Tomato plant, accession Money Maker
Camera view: vertical (180 deg); turntable rotation: 270 degrees
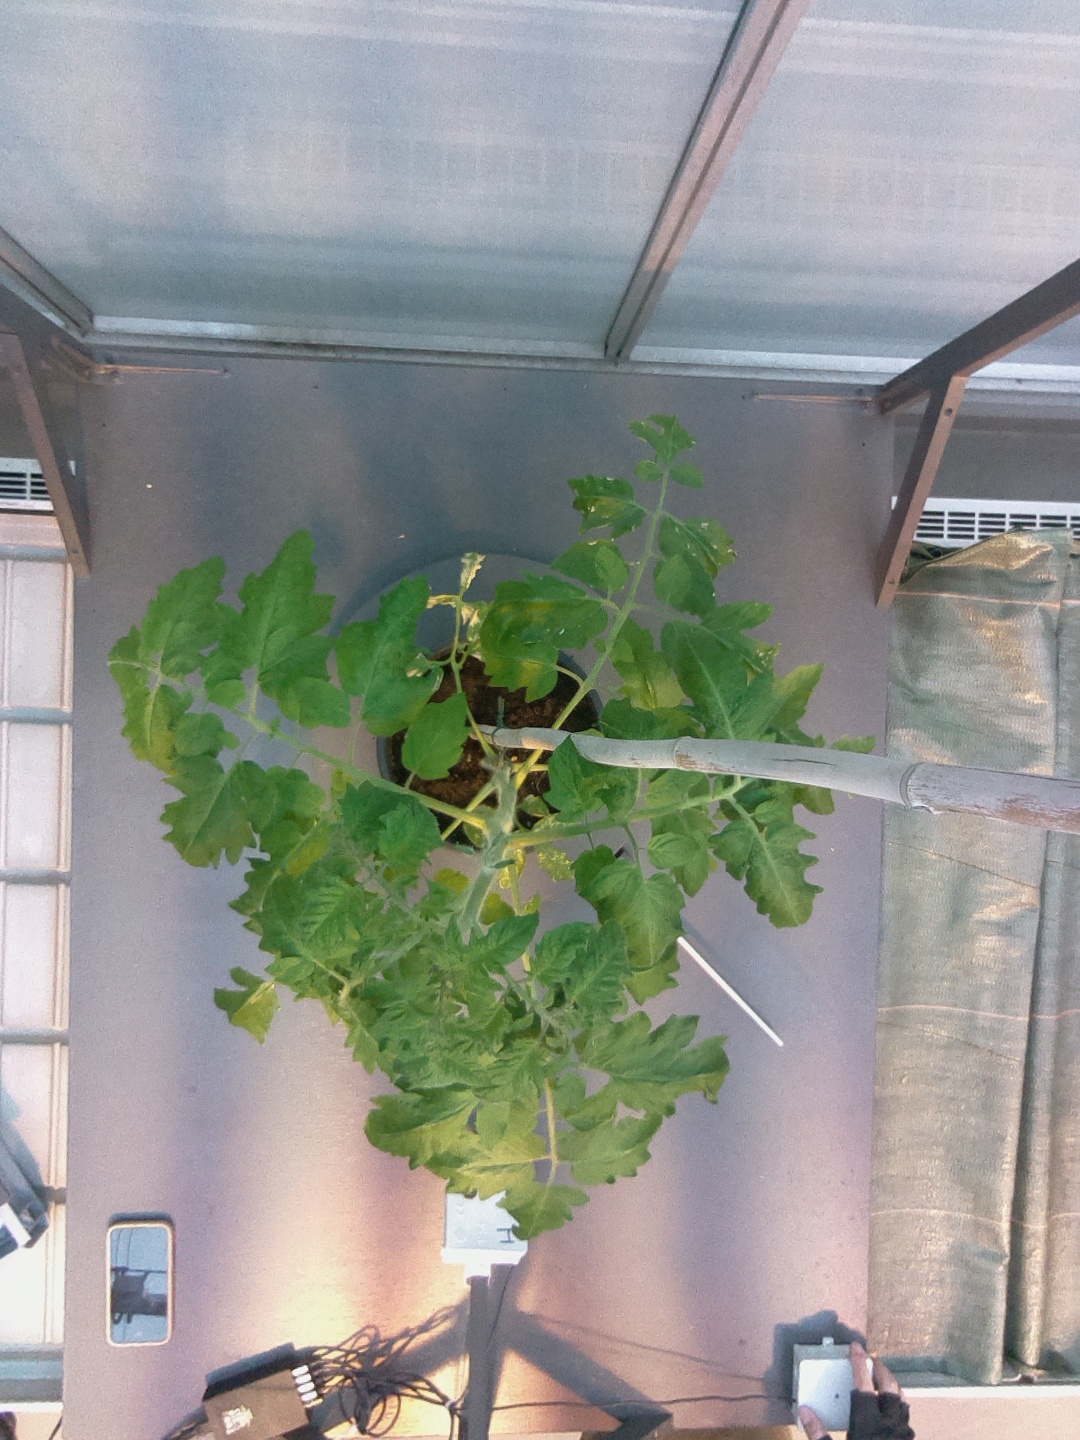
BBCH growth stage 53: 3 inflorescences visible